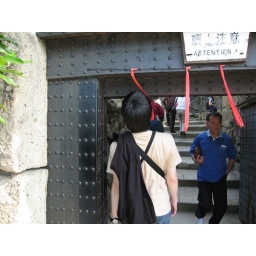
Short people in those days. I am not the tallest person and that wall easily clipped my head.